Lviv

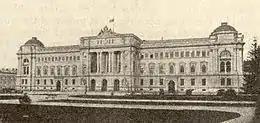
The Galician Sejm (until 1918), since 1920 the Jan Kazimierz University

At that time, Lviv was home to a number of renowned Polish-language institutions, such as the Ossolineum, with the second-largest collection of Polish books in the world, the Polish Academy of Arts, the National Museum (since 1908), the Historical Museum of the City of Lwów (since 1891), the Polish Copernicus Society of Naturalists, the Polish Historical Society, Lwów University, with Polish as the official language since 1882, the Lwów Scientific Society, the Lwów Art Gallery, the Polish Theatre, and the Polish Archdiocese.